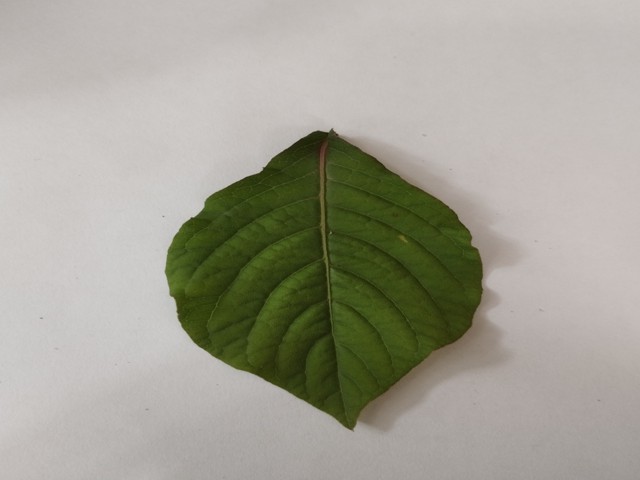
Plant: apang